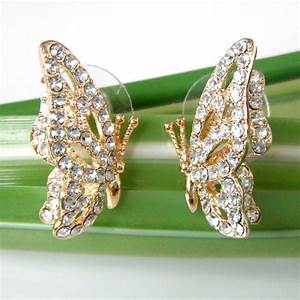
Label: farfalla